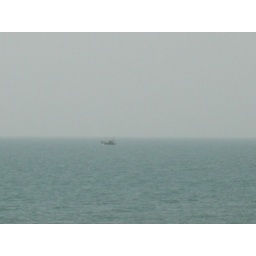
A boat in the far off water